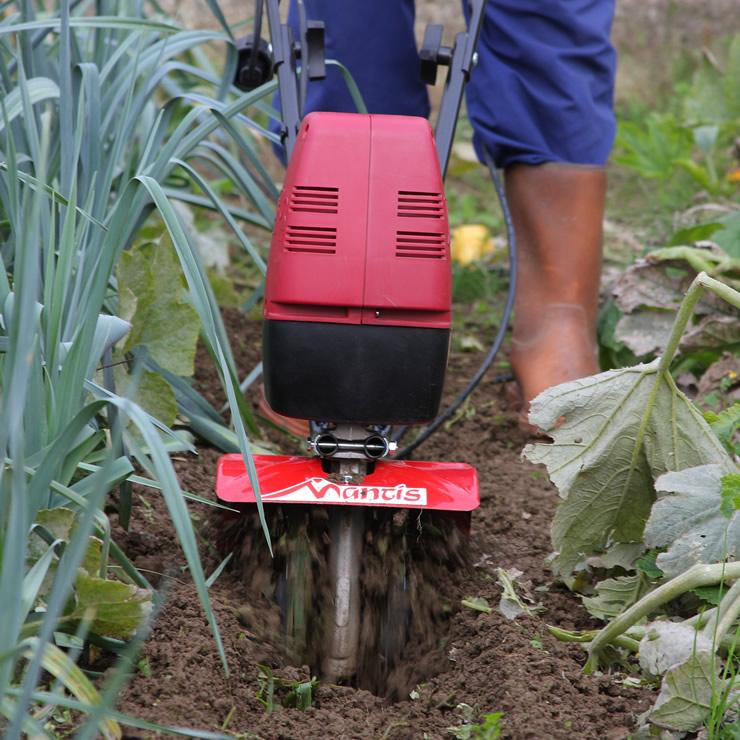
Mkulima ambaye anatumia moja ya mashine ya kisasa kupiga mifereji midogo midogo katikati ya matuta aliyopanda mimea, huku miguuni akiwa hajavaa viatu maalum vinavyoweza kumkinga na madhara yanayotokana na wadudu waliopo ndani ya udongo.